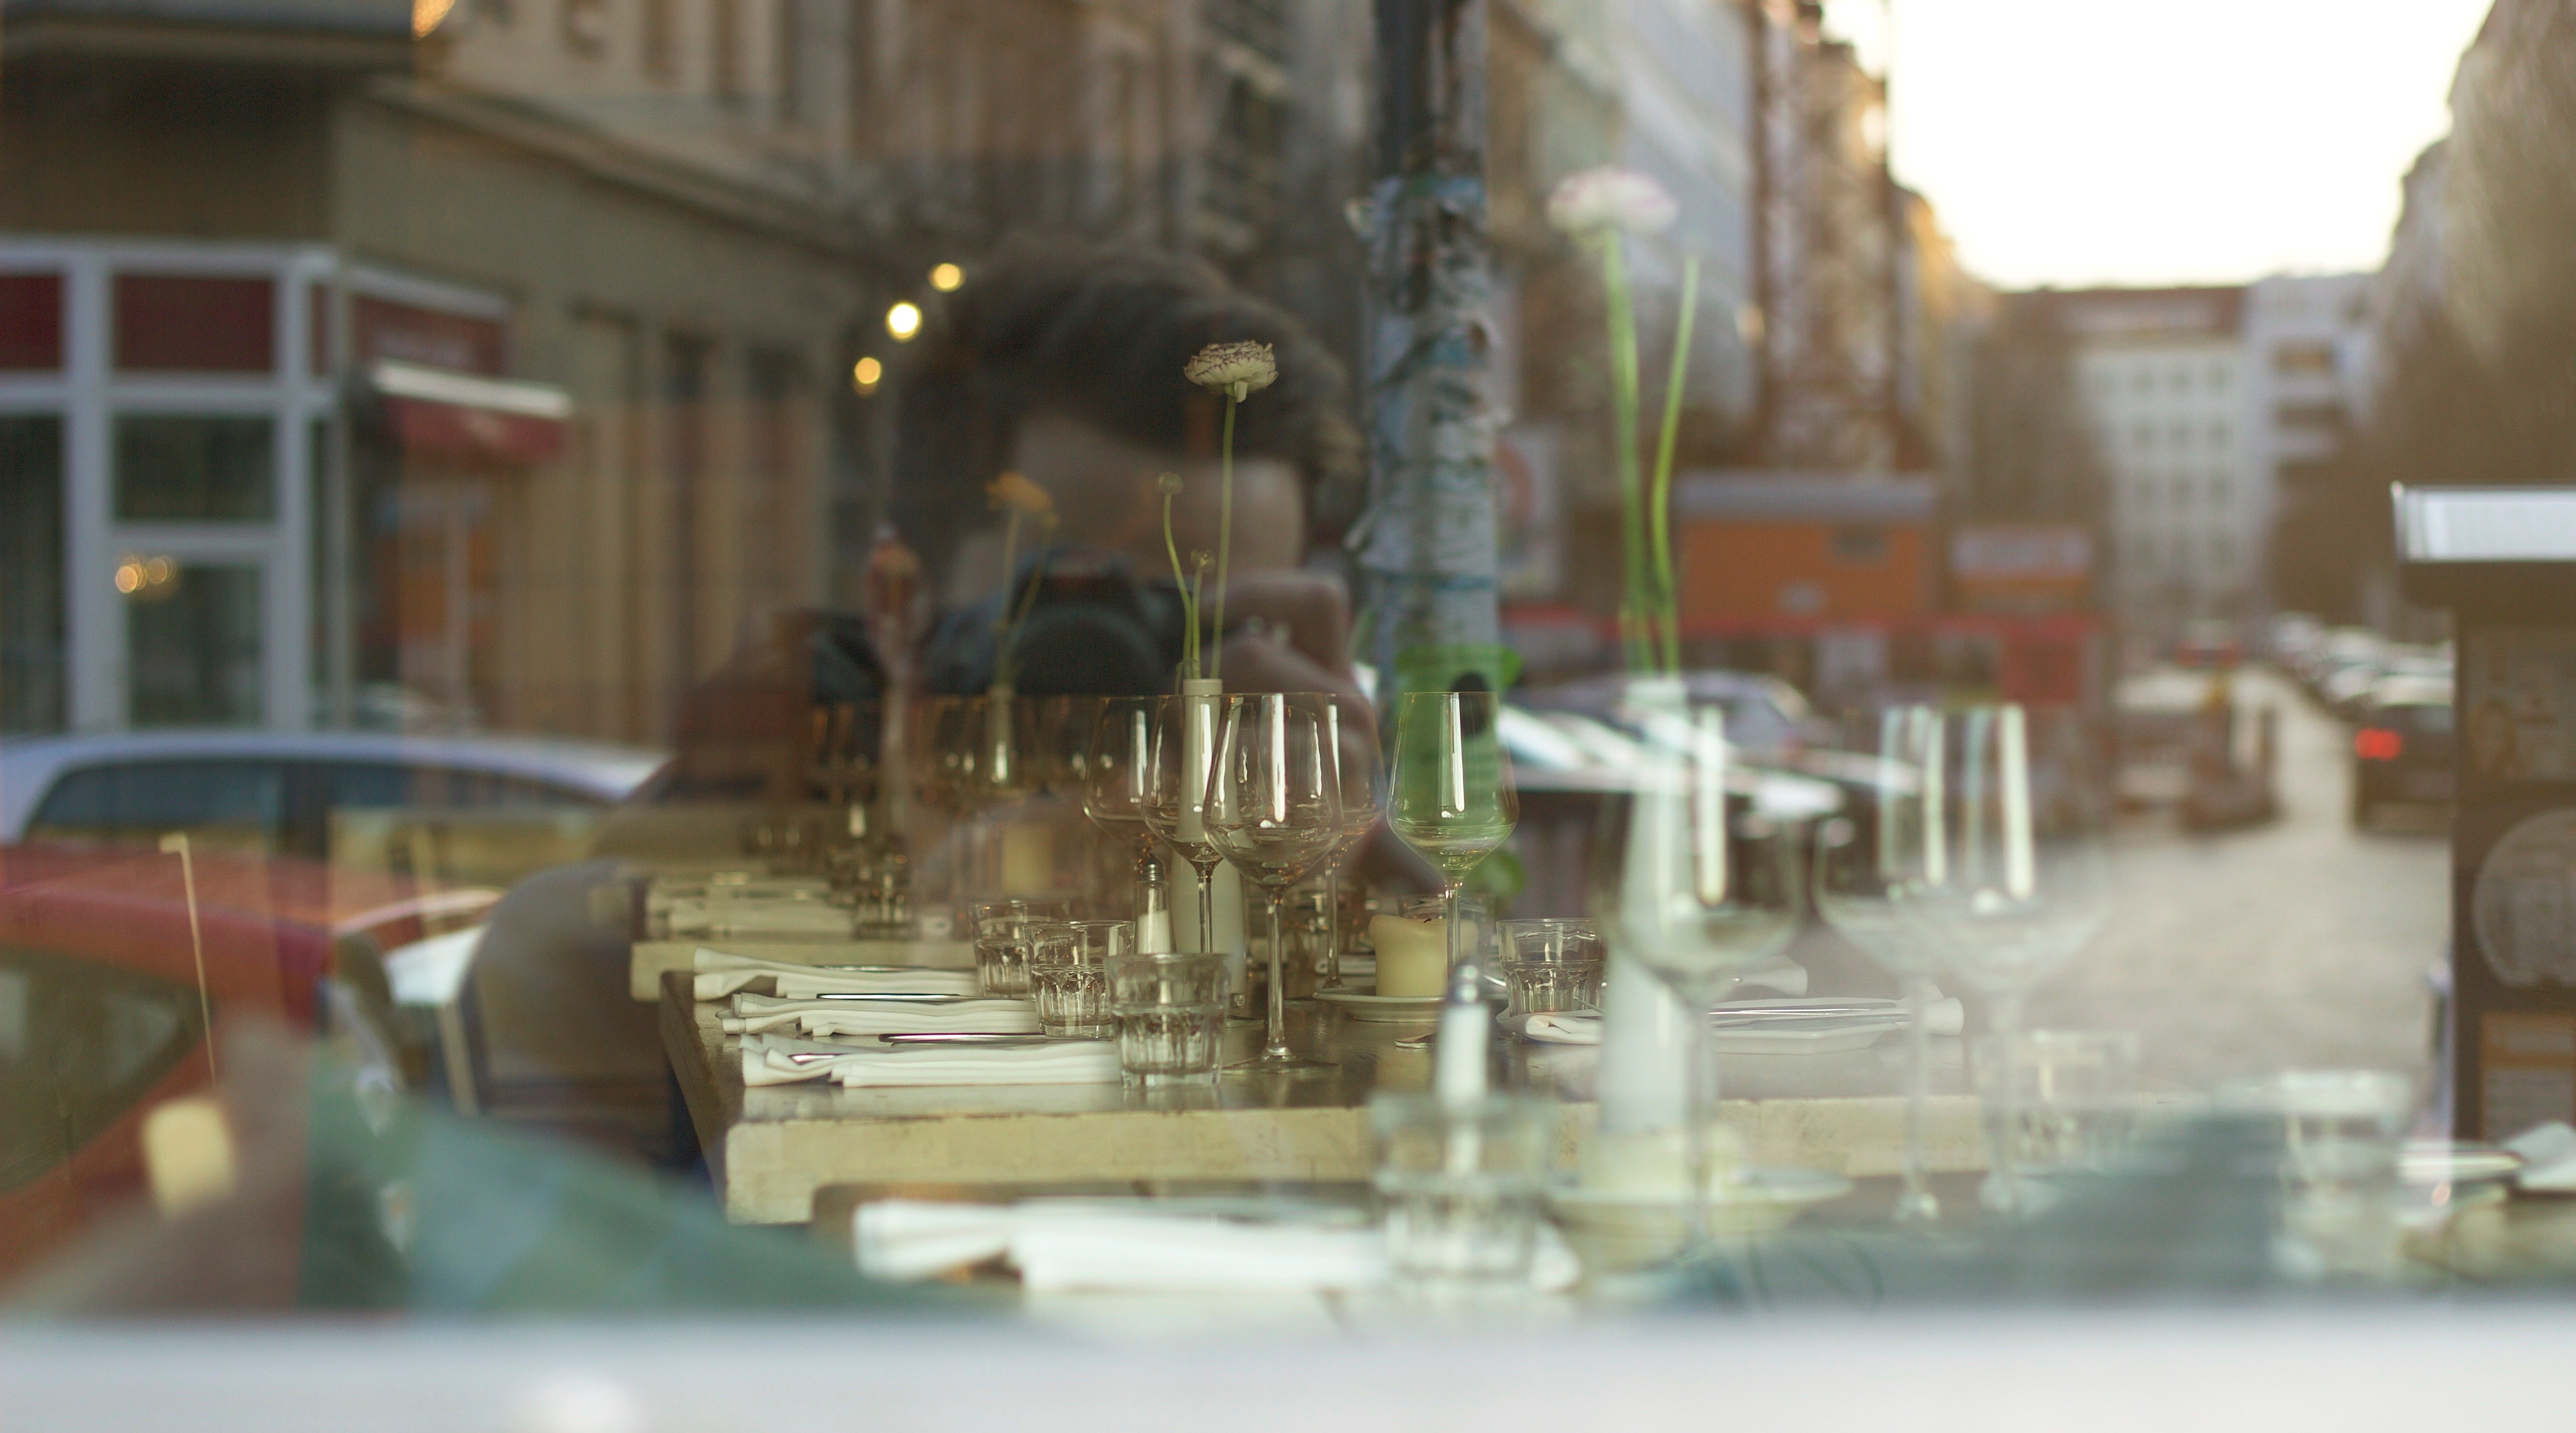
restaurant, meal